Meher Baba

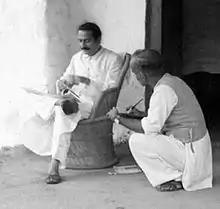
Meher Baba dictating a message to a disciple in 1936 using his alphabet board

On his first trip to England in 1931, he traveled on the "SS Rajputana", at the same time as Mahatma Gandhi, who was sailing to the second Round Table Conference in London. Baba and Gandhi met three times on board. One of these exchanges lasted for three hours. The British press publicized these meetings, but an aide to Gandhi said, "You may say emphatically that Gandhi never asked Meher Baba for help or for spiritual or other advice."